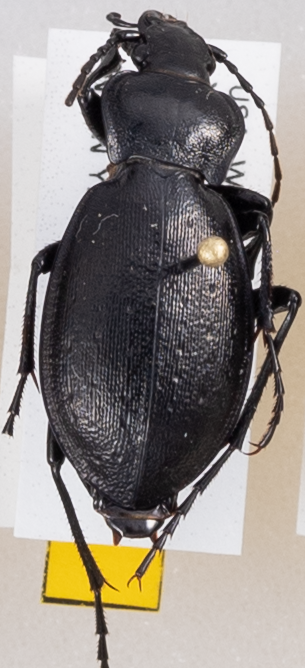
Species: Carabus taedatus
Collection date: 2019-07-10 04:00:00
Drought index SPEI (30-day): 0.47
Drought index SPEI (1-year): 0.2
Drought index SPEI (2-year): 1.28